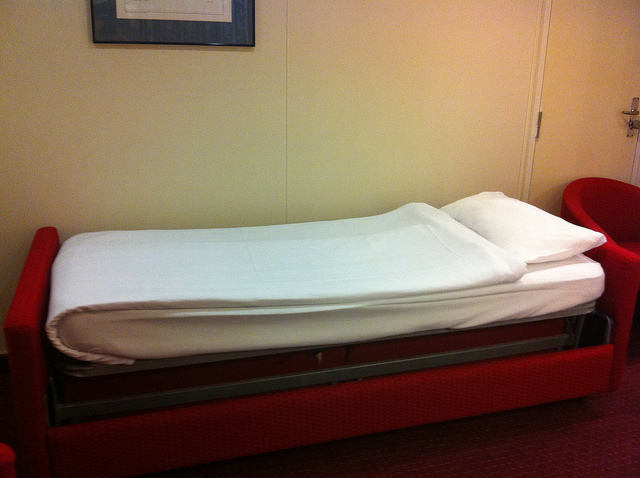
user: Given an image and a question. Answer the question in a short answer. Question: What type of mattress is this? Short Answer:
assistant: single